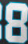
Number: 8